Claudia Leitte

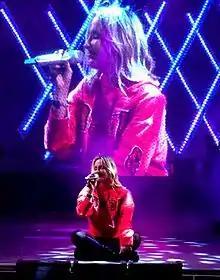
Leitte performing during Corazón Tour, 2016

Leitte was approached by Pitbull and FIFA to represent Brazil in the 2014 FIFA World Cup official song along with Jennifer Lopez. The collaboration resulted in "We Are One (Ole Ola)", which sold over 5,6 million copies worldwide and was also featured in Pitbull's seventh album "Globalization" (2014). The trio performed the song onstage at the 2014 Billboard Music Awards and then during the tournament's opening ceremony on 12 June 2014 at the Arena Corinthians in São Paulo, Brazil, which was preceded by Leitte's solo rendition of Ary Barroso's "Aquarela do Brasil". The performance helped Leitte gain widespread international recognition, and she spent over eight weeks on Billboard's Social 50 worldwide ranking.